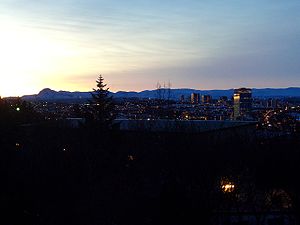
Islands byer og bygder
Kópavogur
Islands byer og bygder